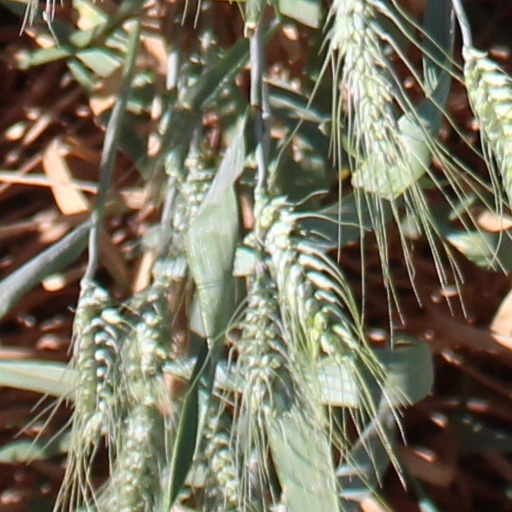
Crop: wheat